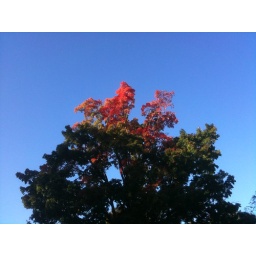
As the sun rises in Chester, a maple tree with just a tuft of red greets the day.